Gia Thành

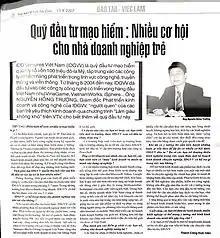
MC Gia Thành, pen name Thành Công, interviewed one of the founders of Vietnam's start-up community, Former Vice President Business & Technology IDG Ventures Vietnam Nguyễn Hồng Trường for Saigon Times Group. He is considered one of the most inspirational business leaders in Vietnam's start-up community.

Gia Thanh is a Vietnamese American game show host who has hosted the Game Show Đồng Vàng that airs on Saigon TV 57.5 based in California. This is the Vietnamese language game show produced oversea by Saigon TV, NN Channel and S365 USA Trading. The game show premiered on April 18, 2020. Gia Thanh has said, in some interviews, that he learned his TV hosting skills from some of the Vietnamese film directors such as Xuan Phuoc, Cuong Ngo, Huynh Tuan Anh and from watching American television personalities at Universal Studios Hollywood in Los Angeles, California.